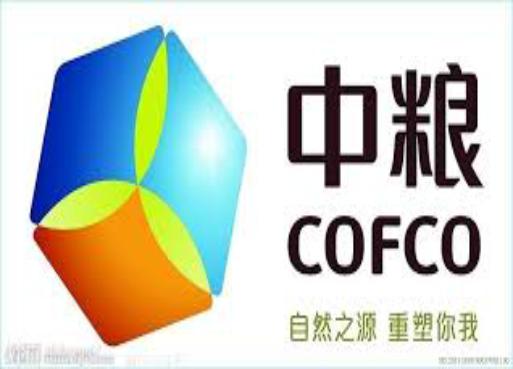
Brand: cofco
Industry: Others